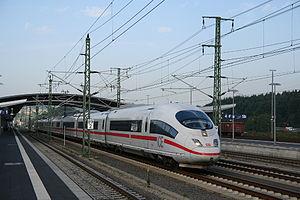
La gare de Montabaur est une gare ferroviaire située en périphérie de la ville allemande de Montabaur, chef-lieu de l'arrondissement de Westerwald en Rhénanie-Palatinat.
Le land de Rhénanie-Palatinat est l'un des seize États fédérés composant l'Allemagne.